Ariyittuvazhcha Kovilakam

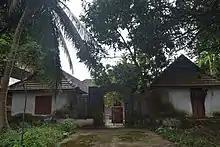
Ariyittuvazhcha Kovilakam

Ariyittuvazhcha Kovilakam is a building in Mattancherry in the Indian state of Kerala. This building was used to perform the ceremony of Ariyittuvazhcha by the Maharajas of erstwhile Cochin Kingdom. This is a state protected monument declared by Kerala State. The building is in the style of nālukettu. It was constructed of brick and wood and the ceiling is covered with burned mud pieces called "oodu". This building was opened only for the coronation. A cot in the locked room in the cottage, used only during coronation.